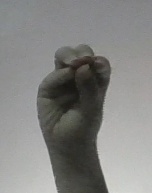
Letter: ha